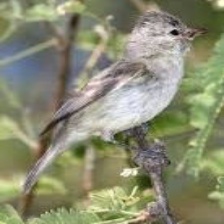
Species: NORTHERN BEARDLESS TYRANNULET
Scientific name: CAMPTOSTOMA IMBERBE